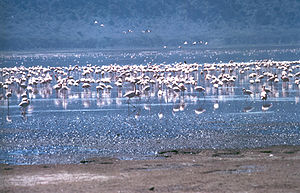
Nakurusøens nationalpark
Flamingoer ved Nakurusøen
Nakurusøens nationalpark blev oprettet som nationalpark i 1961, og